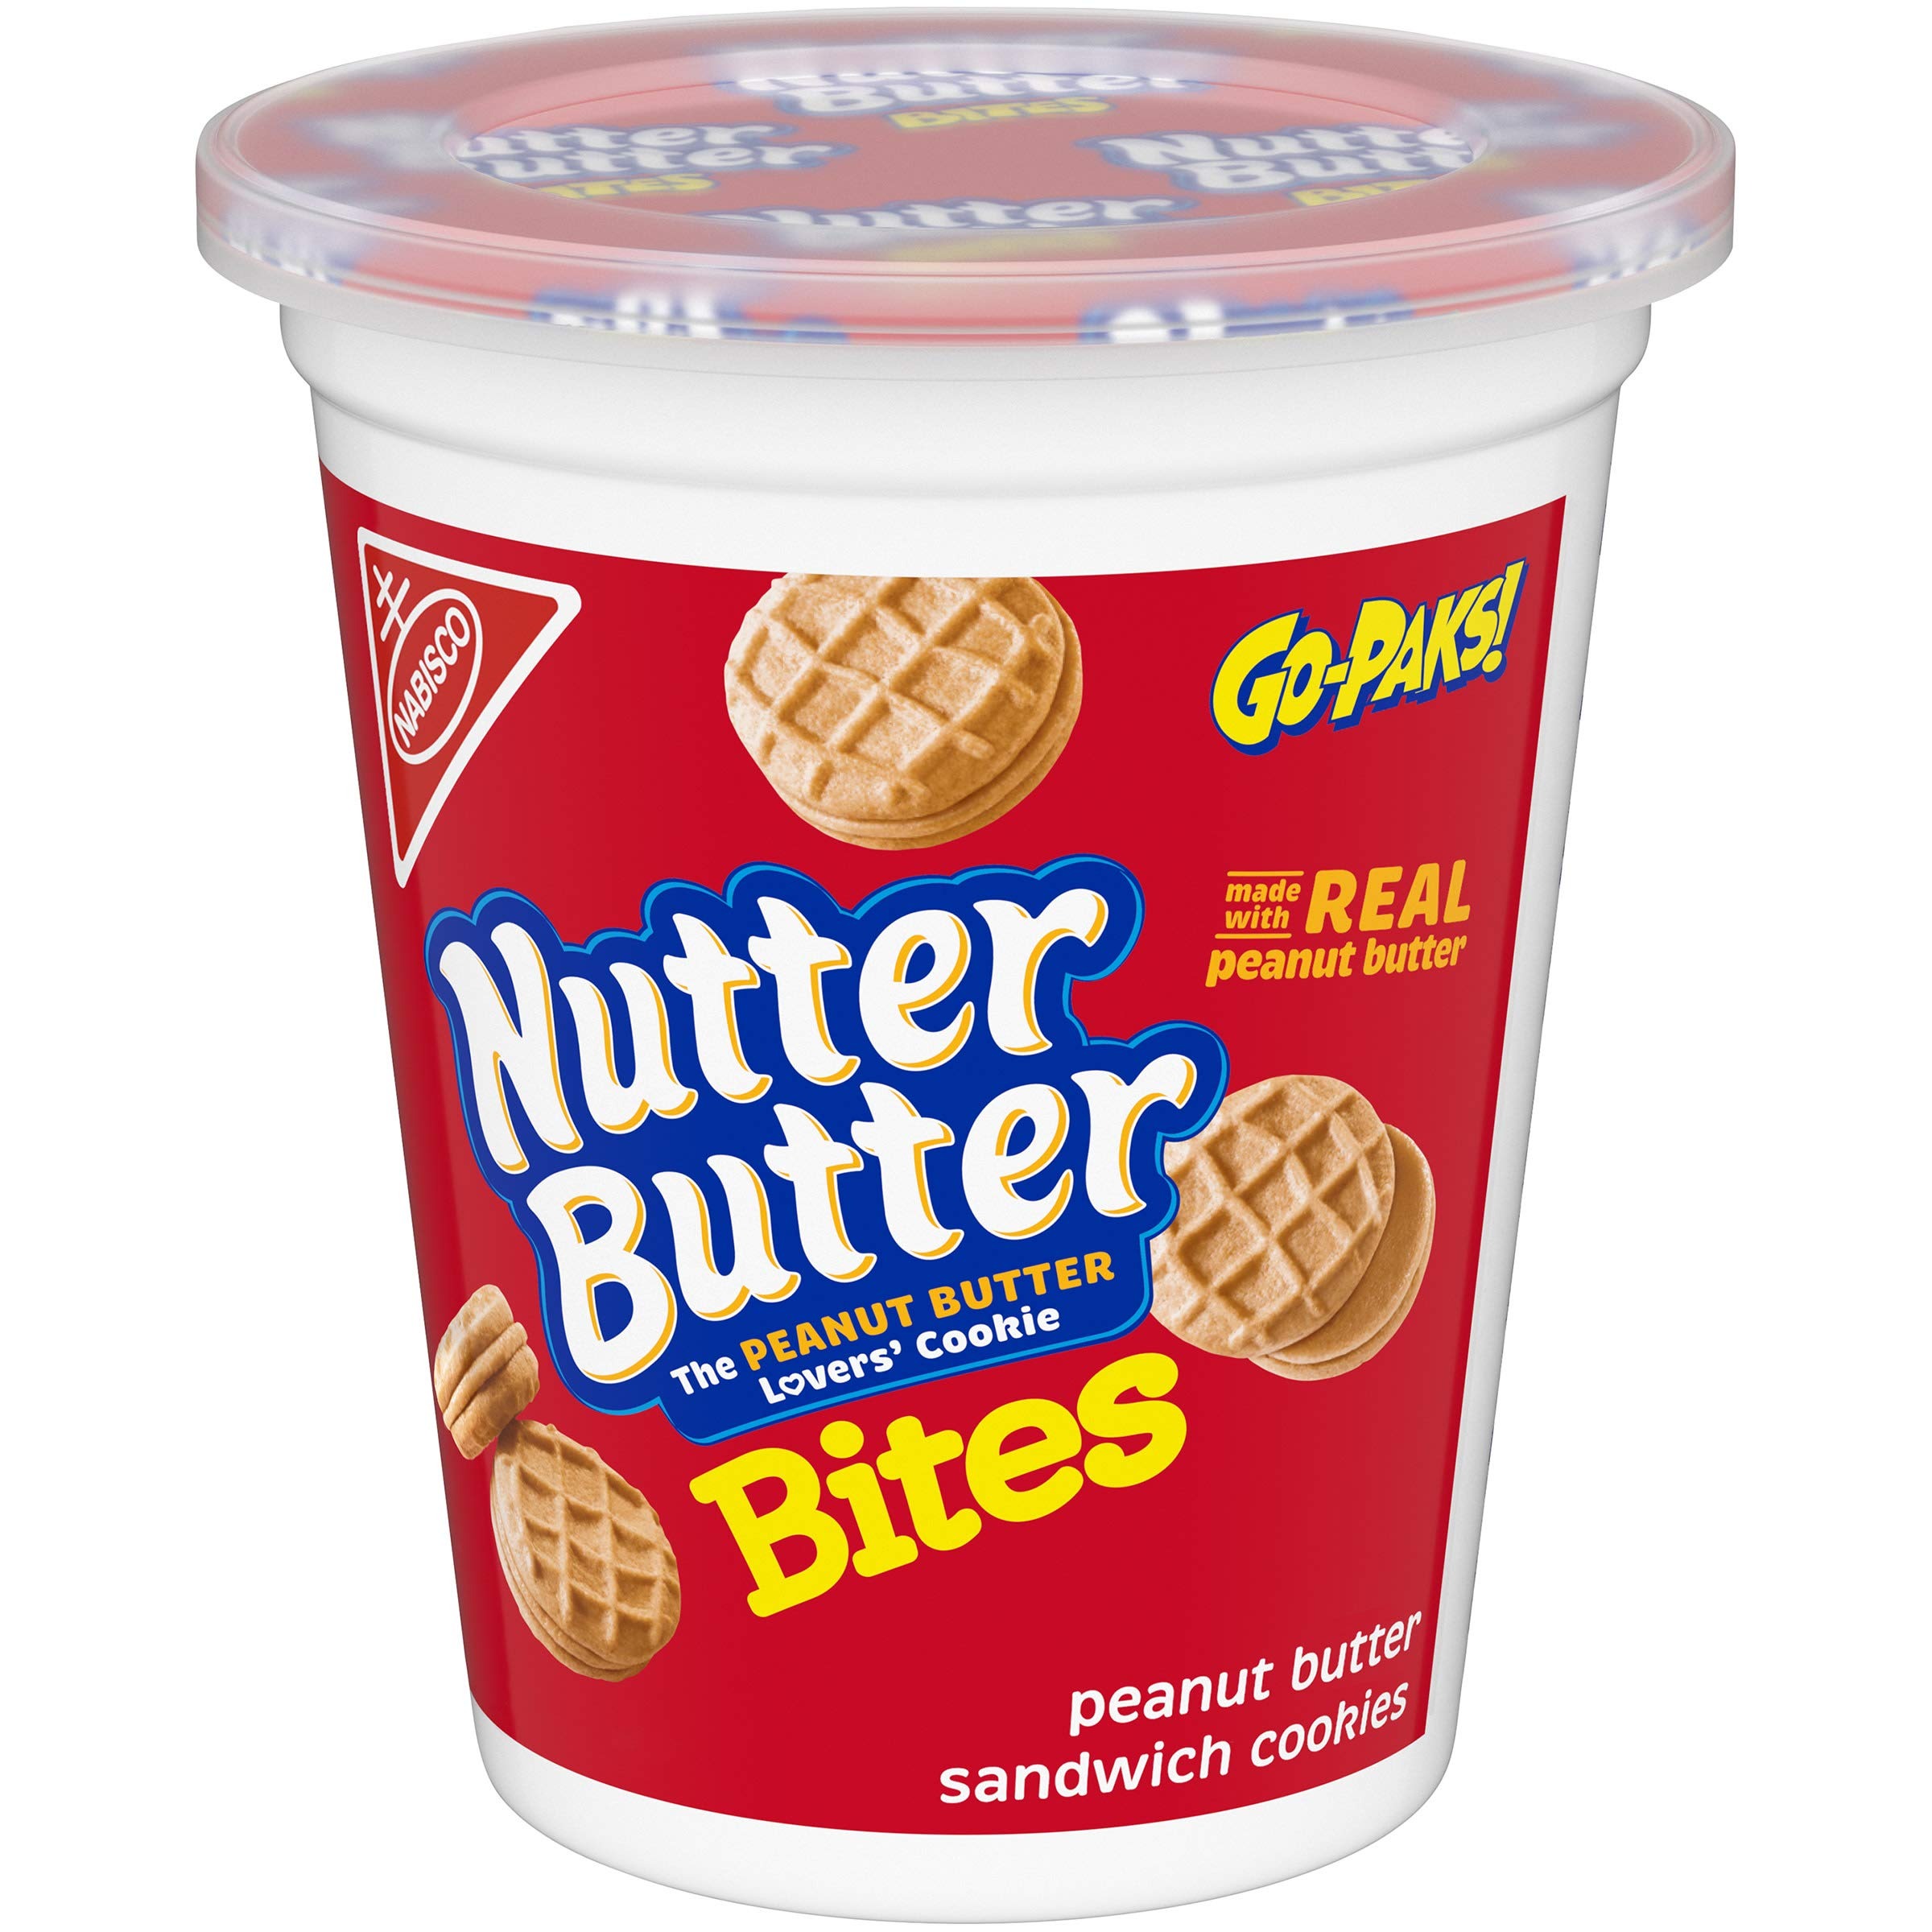
Item Name: Nutter Butter Bites Peanut Butter Sandwich Cookies, 3.5 oz Go-Pak
Value: 1.0
Unit: Count

Price: 1.88